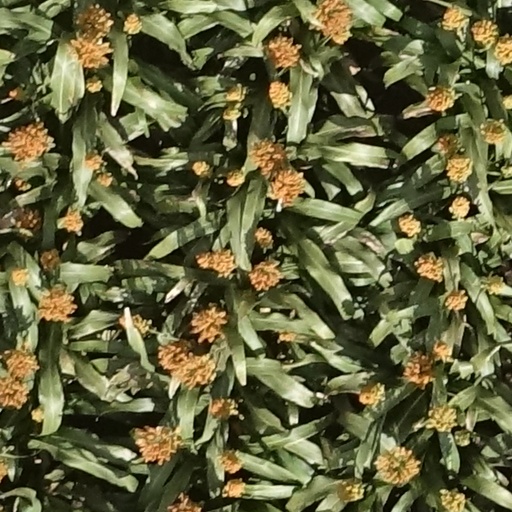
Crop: sorghum